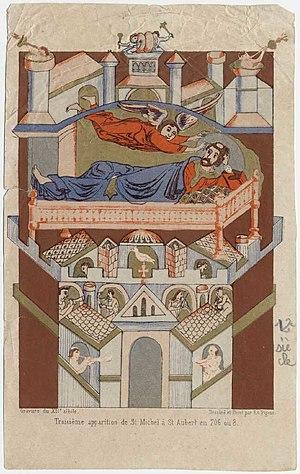
Troisième apparition de saint Michel à saint Aubert en 706, chromolithographie d’après une gravure du XIIe siècle, extraite d’E.-A. Pigeon, Description historique et monumentale du Mont Saint-Michel, Avranches, H. Tribouillard, 1865. Archives départementales de la Manche (cl. A. Poirier, 2 Fi 5/1)
Saint Aubert, fut un évêque d’Avranches qui a fondé le Mont Saint-Michel au VIIIᵉ siècle. Il est fêté le 10 septembre.